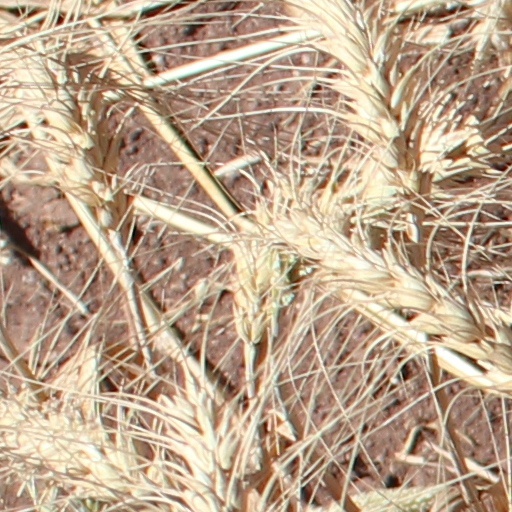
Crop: wheat